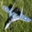
Label: airplane